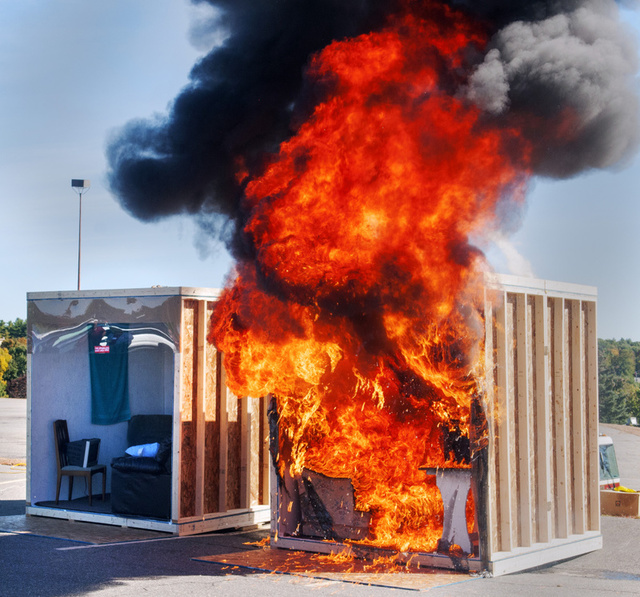
Fire: yes
Smoke: yes